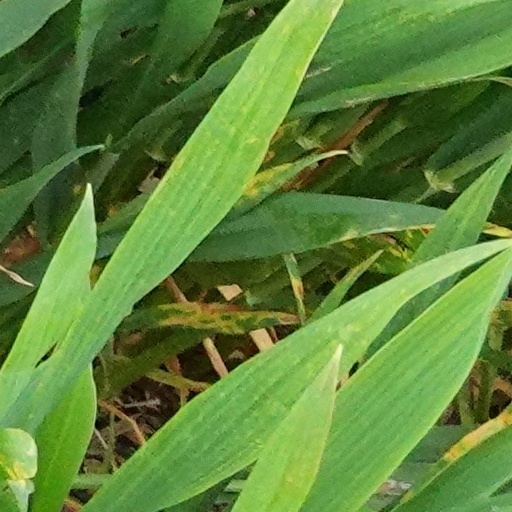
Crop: wheat